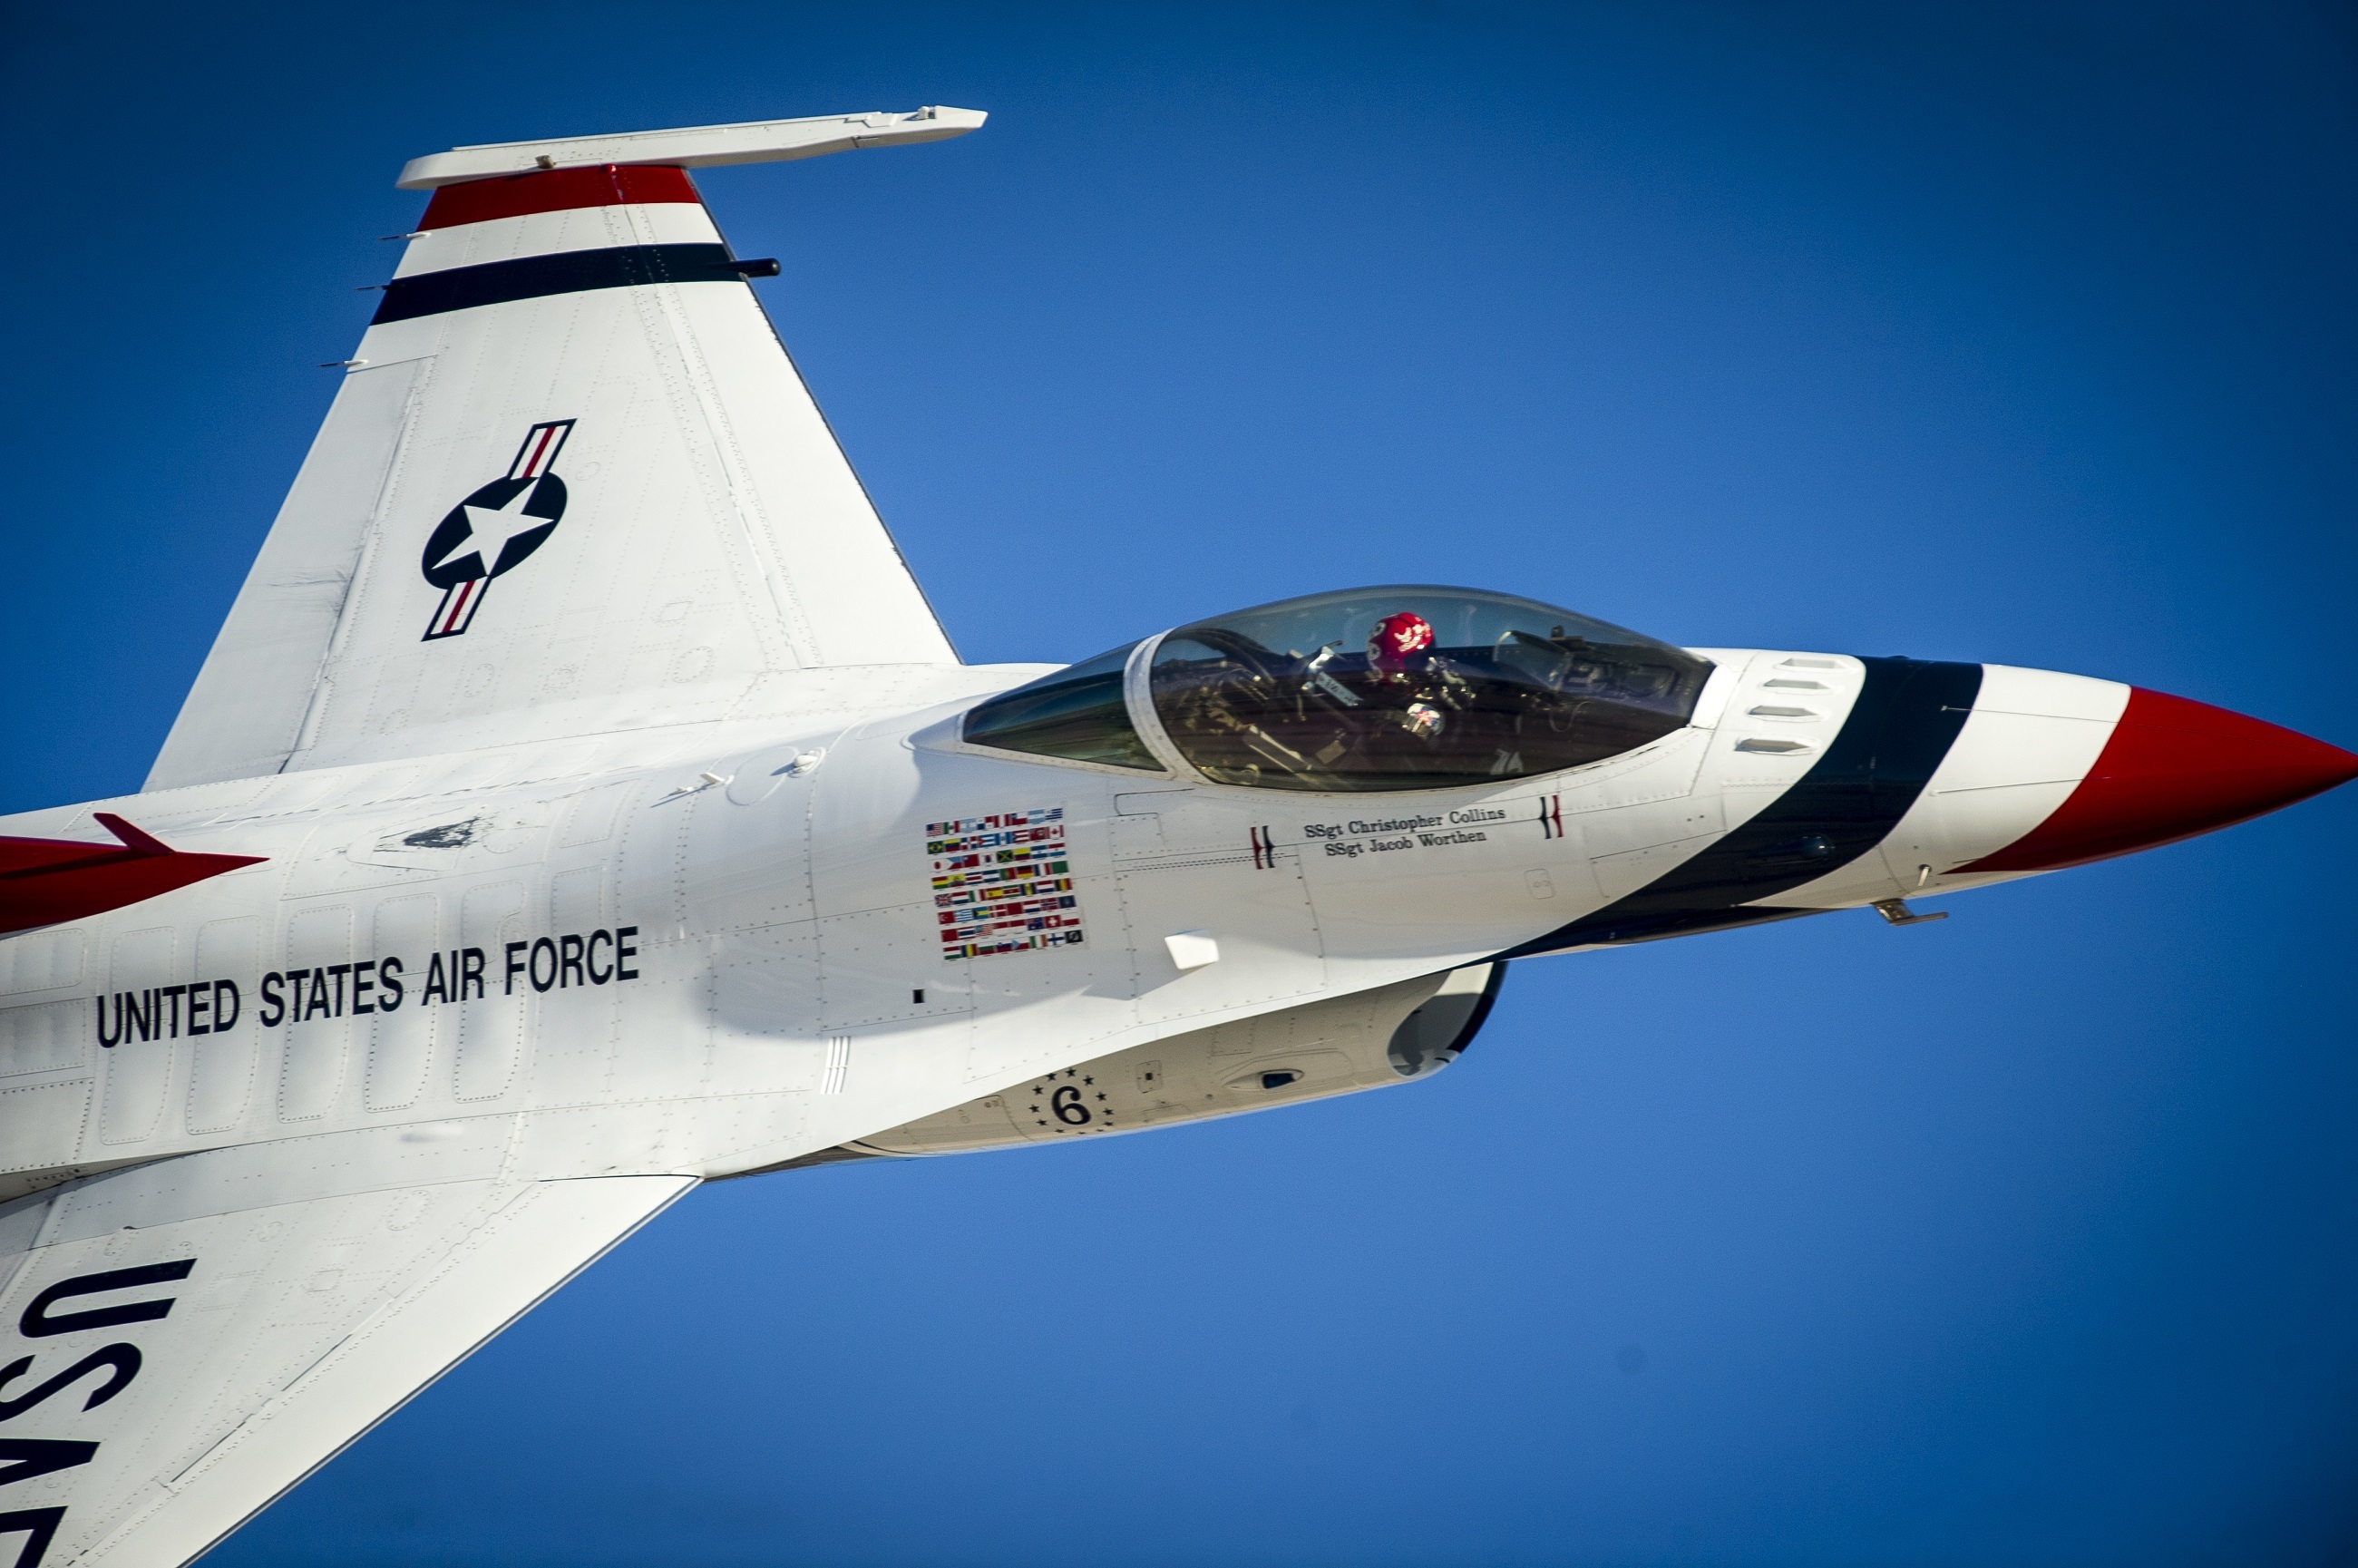
wing, flying, airplane, plane, aircraft, military, jet, vehicle, aviation, flight, usa, teamwork, fast, thunderbirds, acrobatic, air show, air force, jet aircraft, fighter aircraft, military aircraft, aerial demonstrations, atmosphere of earth, sukhoi su 35bm, mcdonnell douglas f 15 eagle, sukhoi su 30mkk, sukhoi su 27, chengdu j 10